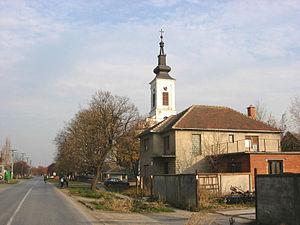
Lalić est une localité de Serbie située dans la province autonome de Voïvodine. Elle fait partie de la municipalité d'Odžaci dans le district de Bačka occidentale. Au recensement de 2011, elle comptait 1 340 habitants.